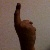
The image shows a hand gesture representing the number 1 in Indian Sign Language.